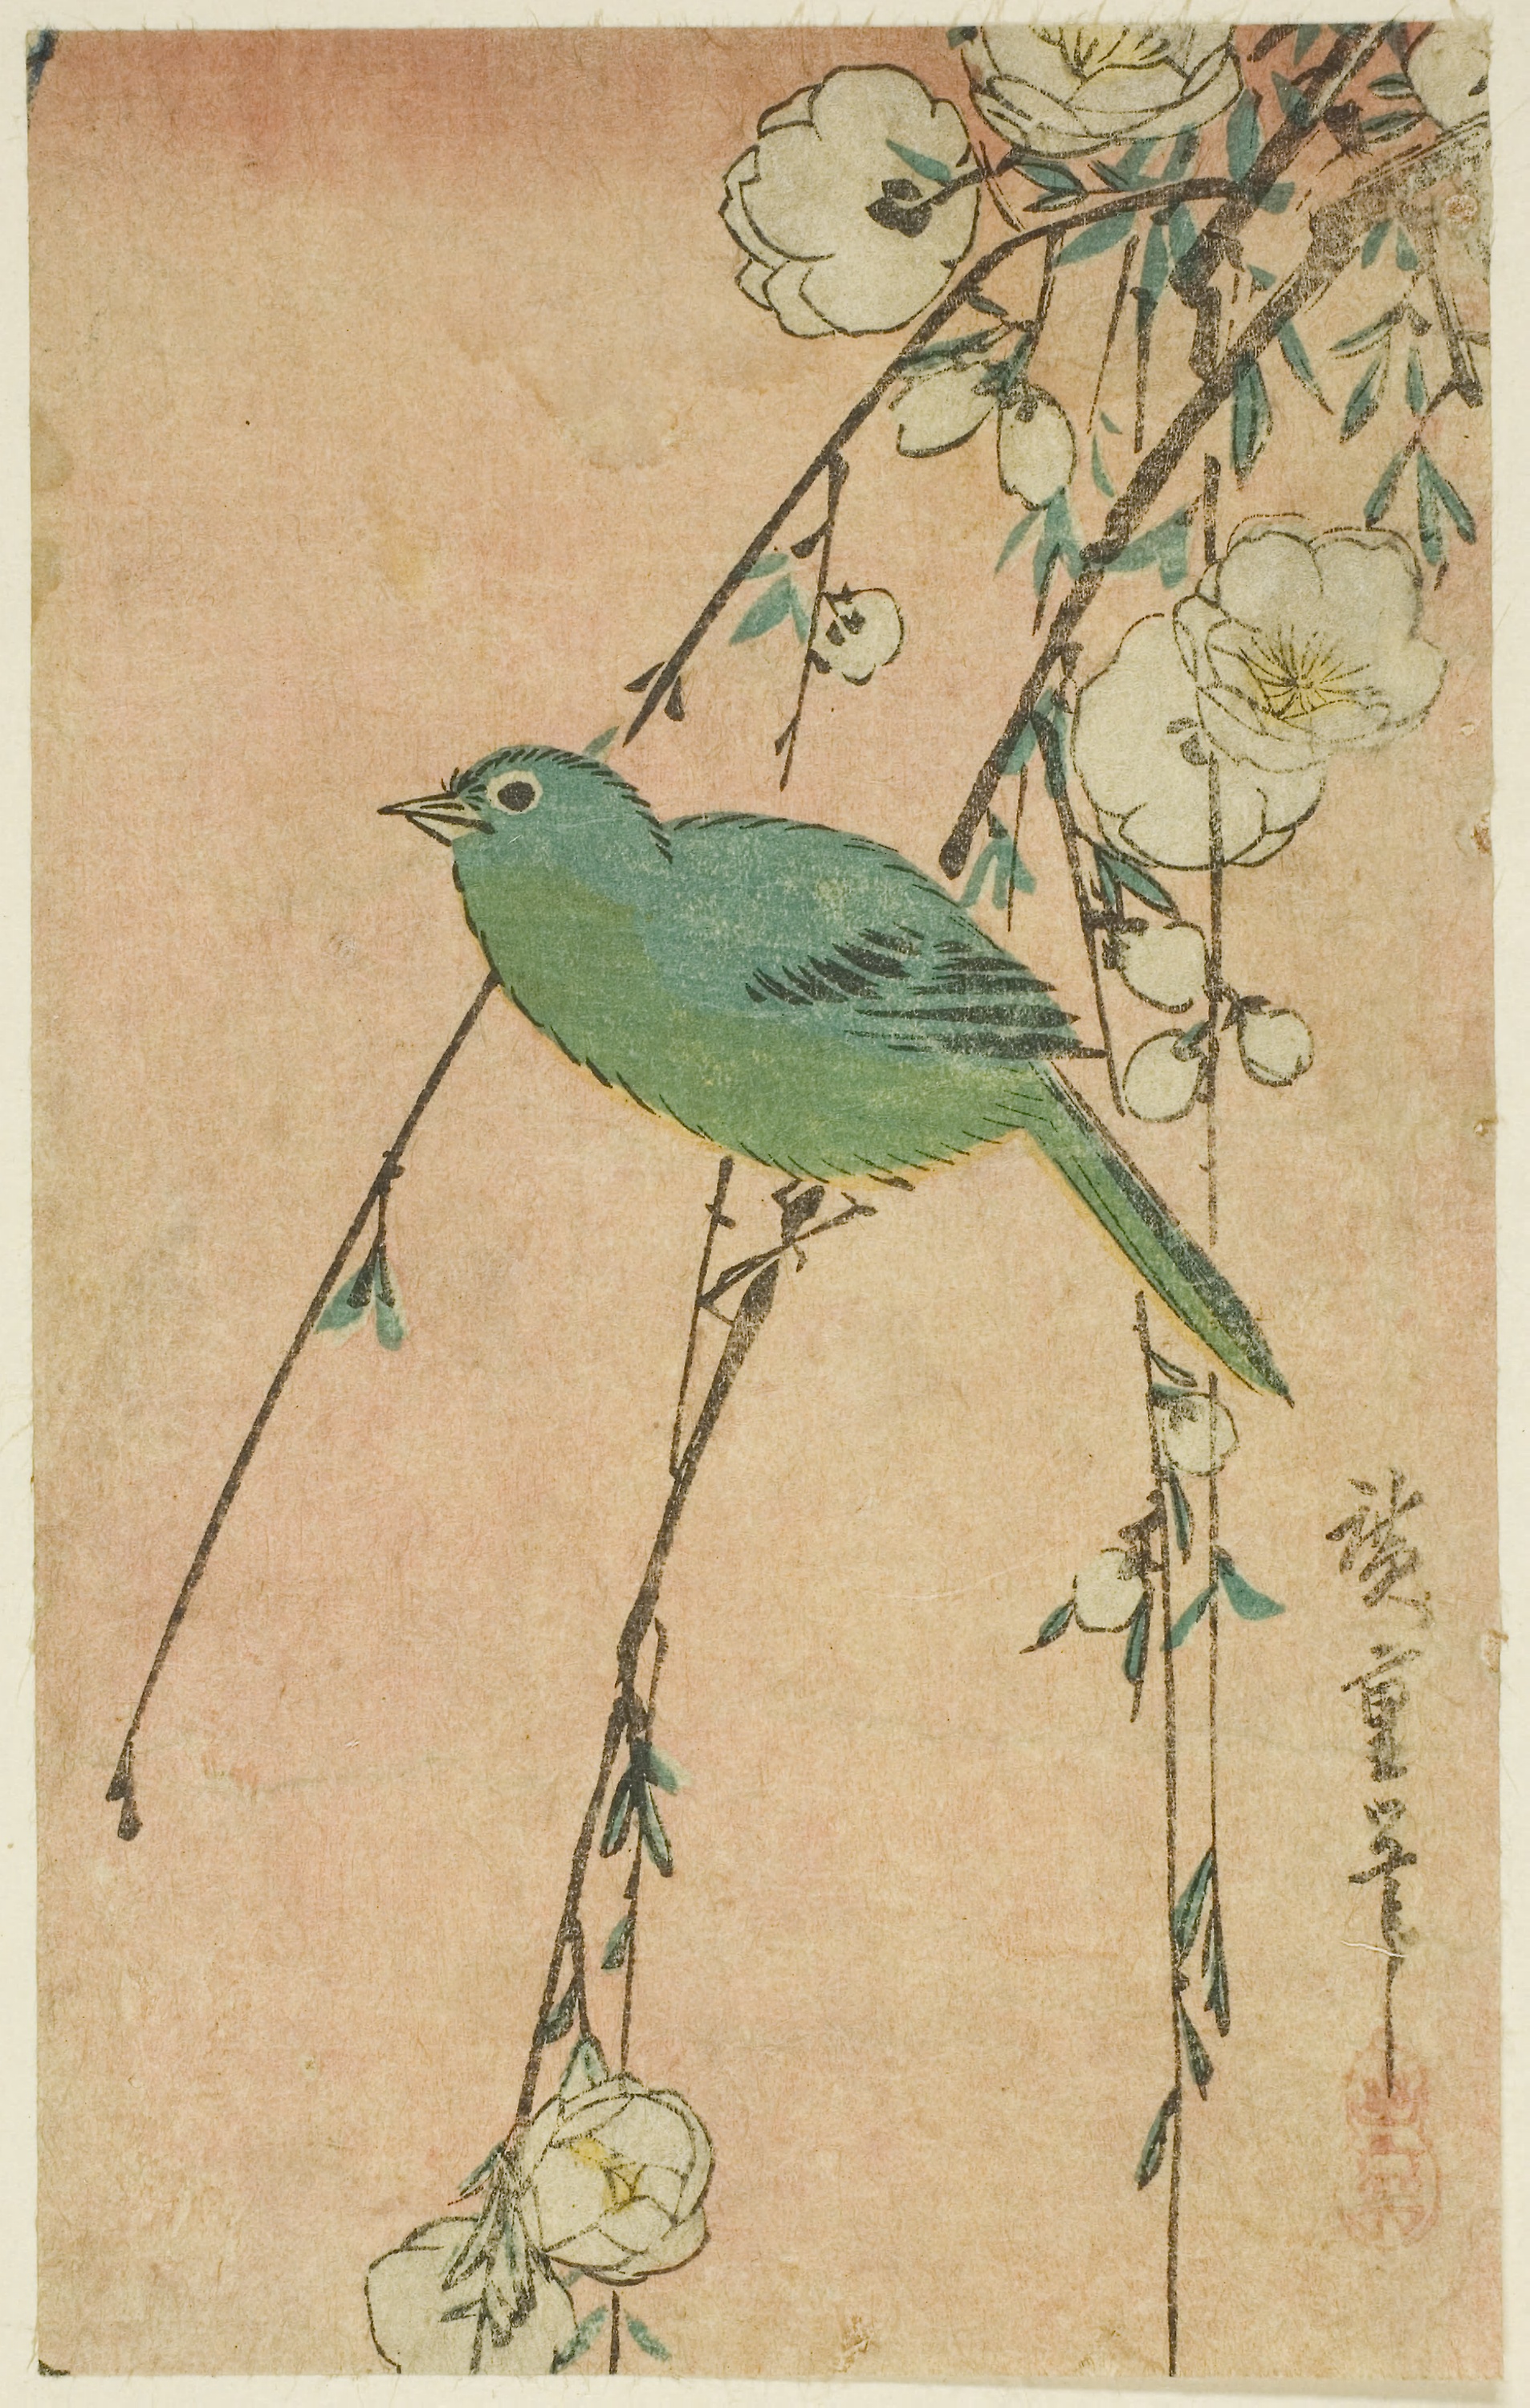
bird, botany, songbird, illustration, finch, perching bird, twig, drawing, painting